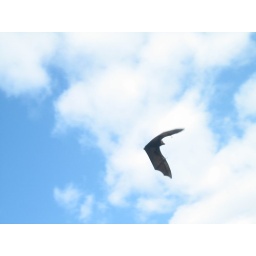
we saw the bat sign in the sky and the bat flew off